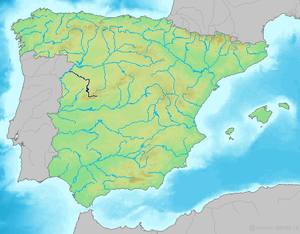
Carte de l'Espagne sans les îles Canaries. En bleu foncé, la rivière Tormes